James Hannaham

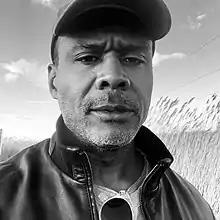

James Hannaham (born 1968) is a writer, performer, and visual artist. His novel "Delicious Foods" (2015), which deals with human trafficking, won the PEN/Faulkner Award and the Hurston/Wright Legacy Award and was named one of "Publishers Weekly" top ten books of the year. "The New York Times" called it an "ambitious, sweeping novel of American captivity and exploitation."